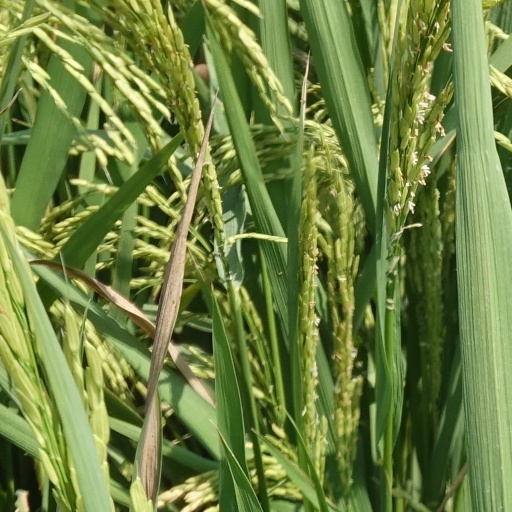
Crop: rice